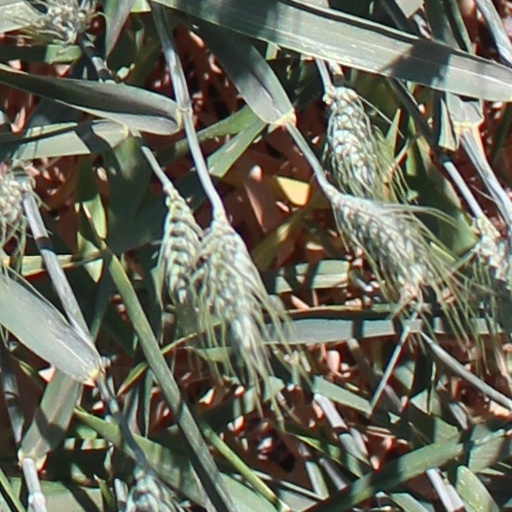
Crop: wheat